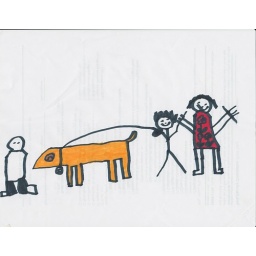
Walking our dog (now deceased) with my mommy and daddy. On used printer paper in water soluble marker.